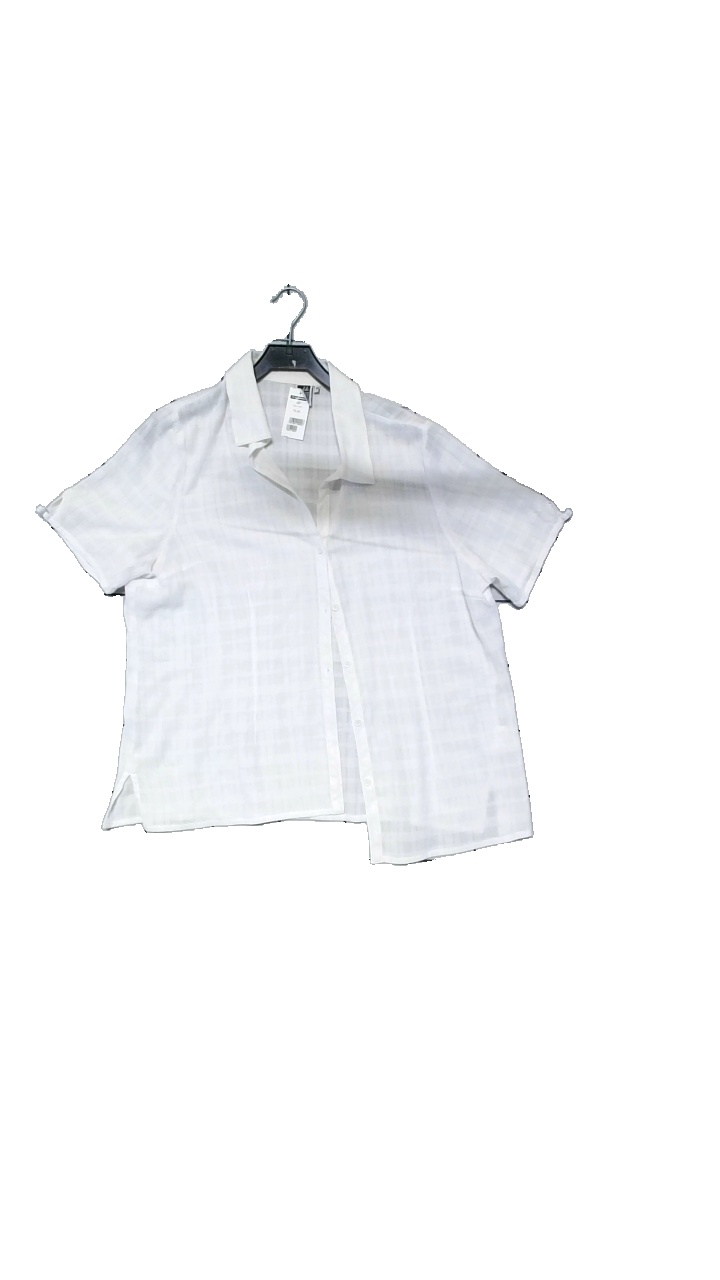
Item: Blouse (Ladies)
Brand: Isolde
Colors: White
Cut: Regular, Loose
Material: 70% polyester, 30% viscose
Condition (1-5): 4
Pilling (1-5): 5
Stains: Minor
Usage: Reuse
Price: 50-100